History of Eglin Air Force Base

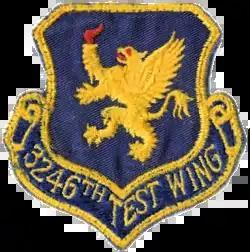
3246th Test Wing Emblem

The first production Republic F-105D Thunderchief, F-105D-1-RE, "58-1146", c/n D-1, began an intensive flight test program at Eglin during the last week of January 1960. It arrived from Farmingdale, New York on 22 January, flown by Republic test pilot Don Seaver. The first Air Proving Ground Command pilot to fly the airframe was Maj. Kenneth L. Skeen, project pilot for the APGC's Directorate of Tactical Systems Test.